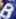
Number: 8